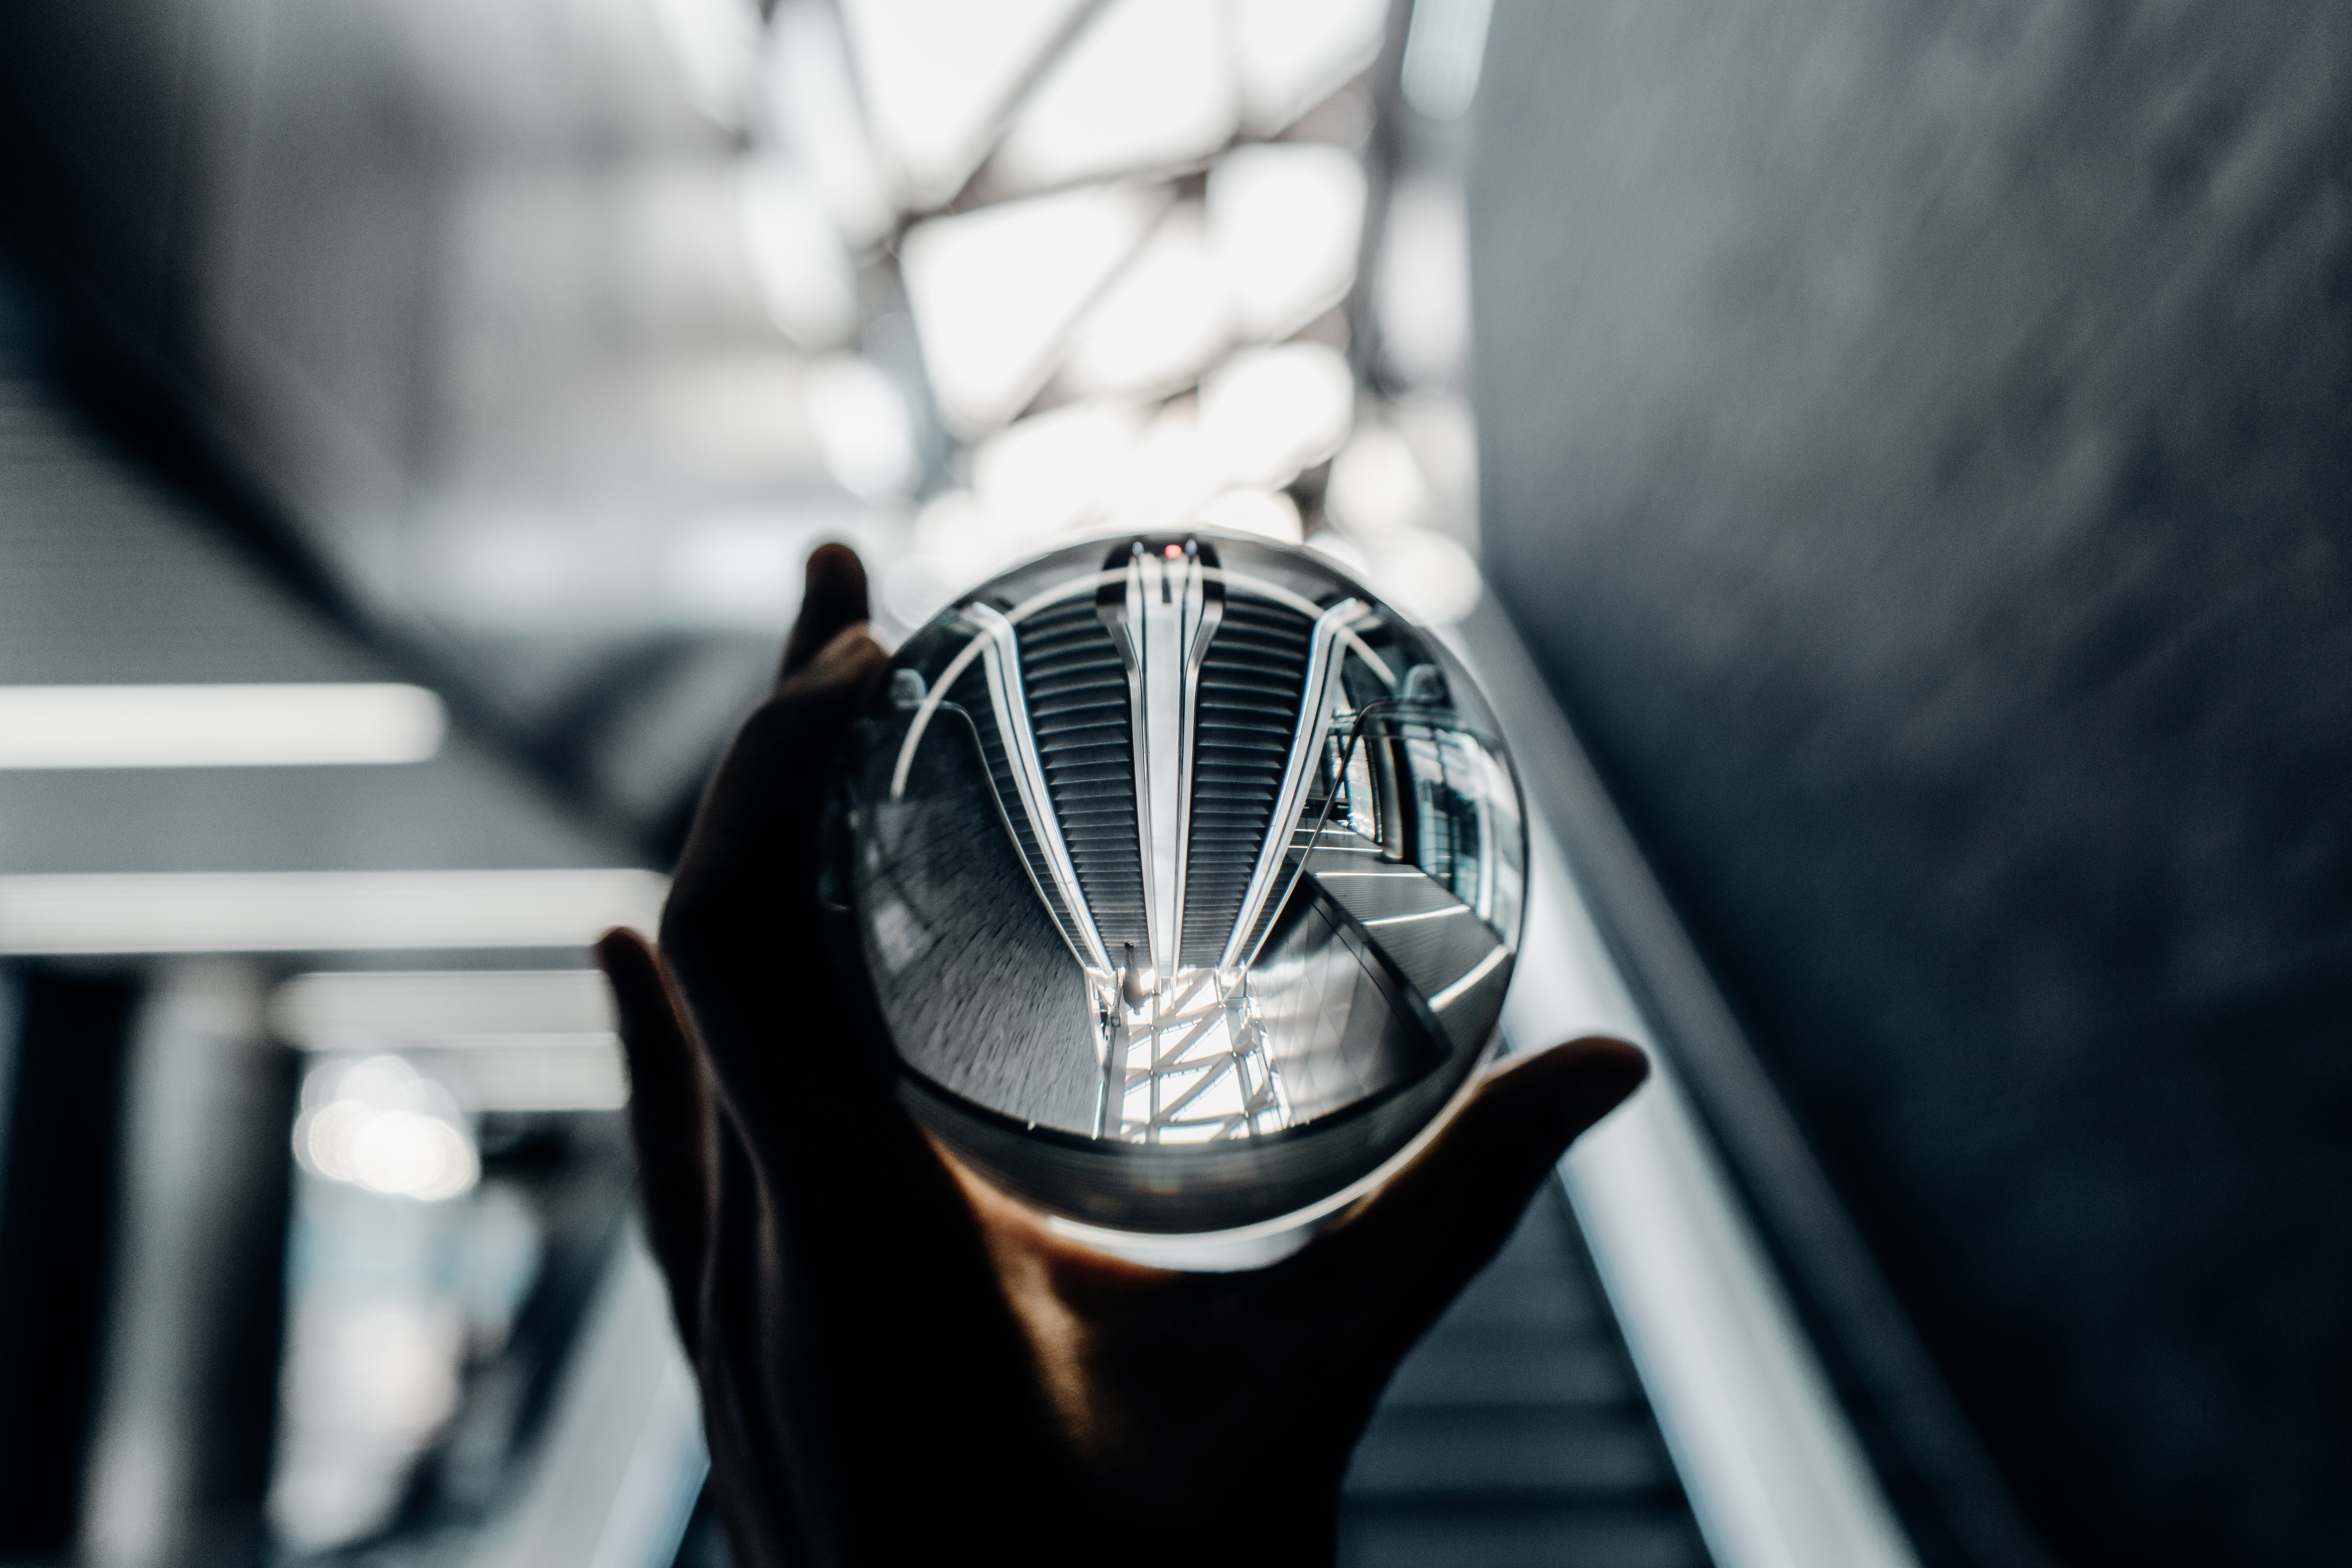
hand, light, white, car, wheel, glass, vehicle, black, monochrome, hold, holding, close up, reflex camera, ball, single lens reflex camera, automotive design